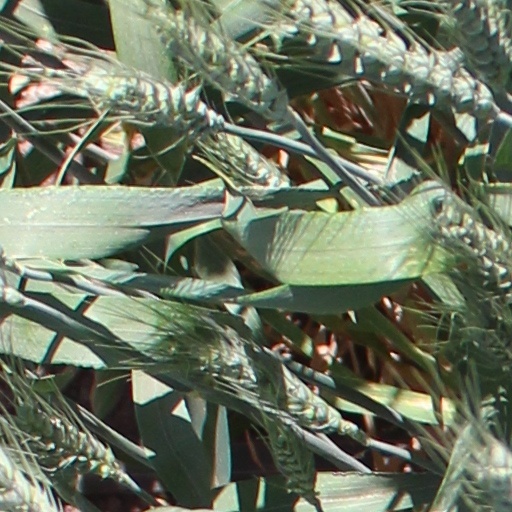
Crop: wheat